Reptilian humanoid

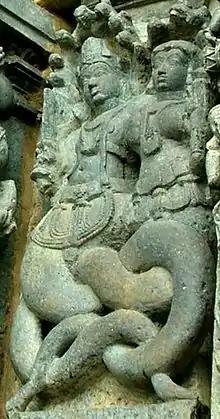
A Nāga couple, featured as a Hoysala relief.

In South Asian and Southeast Asian mythology, the Nāga are semi-divine creatures which are half-human and half-snakes.